Jules Pascin

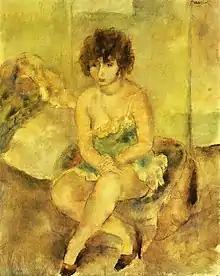
"Portrait of Lucy Krohg", c. 1925, oil and pencil on canvas

Pascin and David lived in the United States from 1914 to 1920, sitting out World War I. They visited New York City, where David had an exhibit. Pascin frequented nightclubs, and met artists such as Yasuo Kuniyoshi, Gaston Lachaise and Guy Pène du Bois, but most of his time in America was spent traveling throughout the South. He also visited Cuba. He made many drawings of street life in Charleston, New Orleans, and other places he visited. Some of his works of 1915 and 1916 are in a Cubist style, which he soon abandoned.